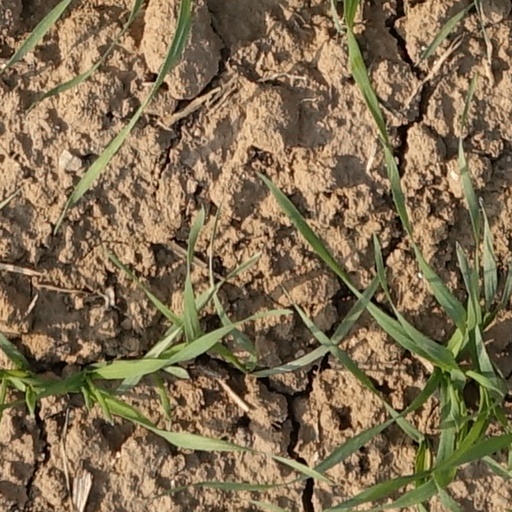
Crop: wheat